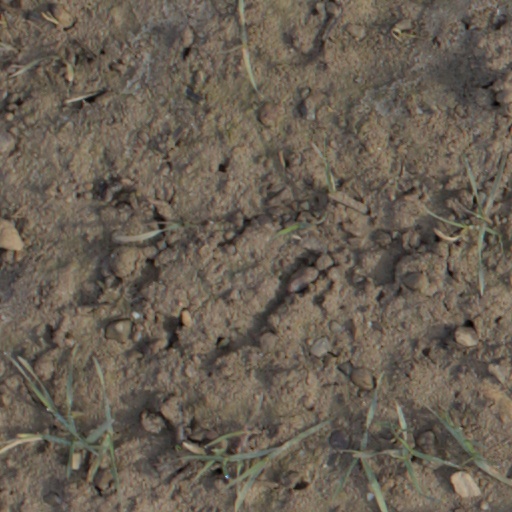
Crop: wheat